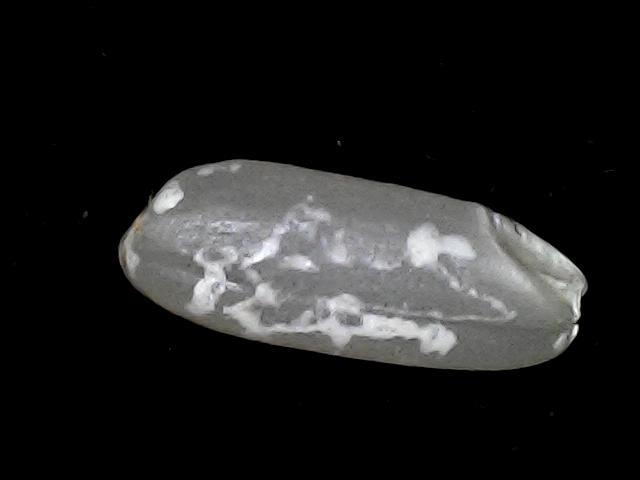
Rice variety: BD51